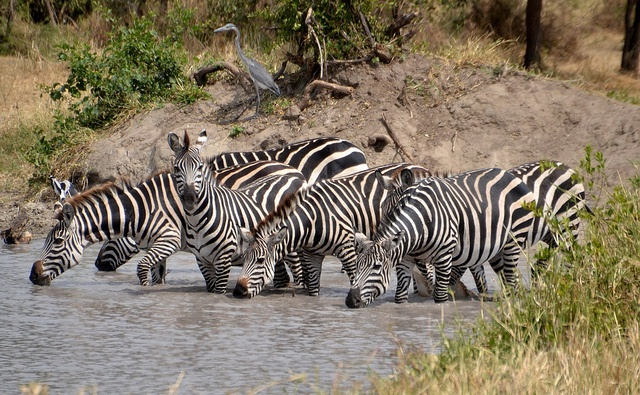
A group of zebras are together in the watering hole.
A herd of zebras in a river drinking water.
A herd of zebra visiting a watering hole together
Several zebras are drinking from a watering hole.
A group of zebras stands in the water and drinks.